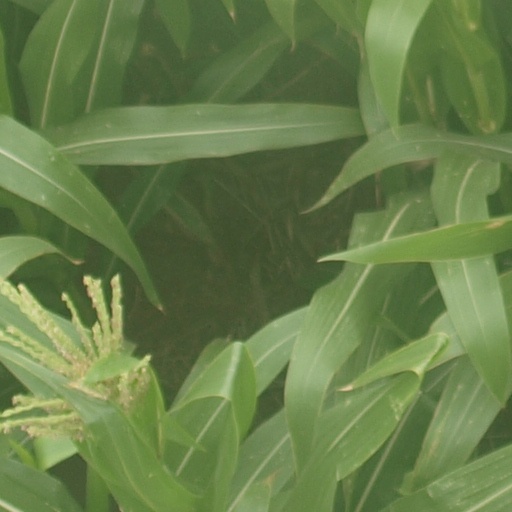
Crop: maize; corn